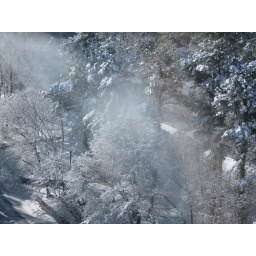
snow was already flying off the trees first thing in the morning